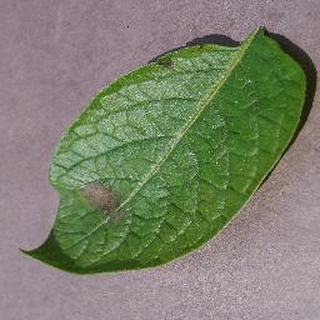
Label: potato_late_blight